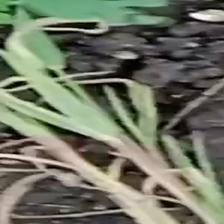
Weed species: Harali_(Cynodon_dactylon)